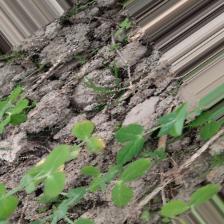
Label: Normal